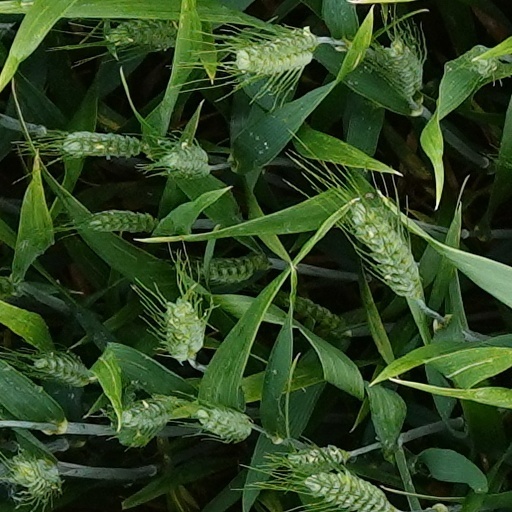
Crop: wheat